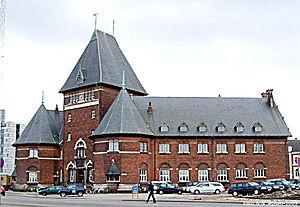
Hack Kampmann, né le 6 septembre 1856 à Ebeltoft et mort le 27 juin 1920 à Frederiksberg, est un architecte et professeur d'architecture danois.